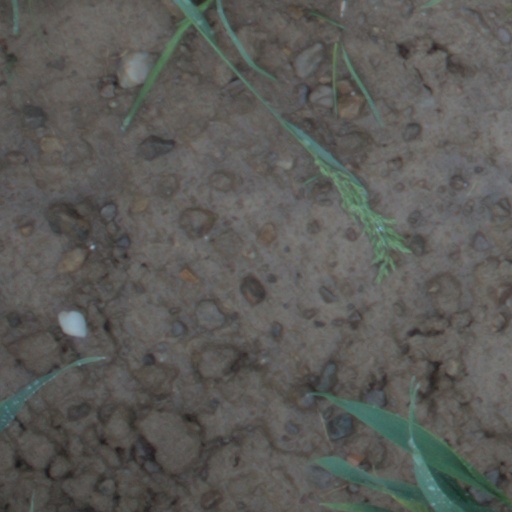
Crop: wheat